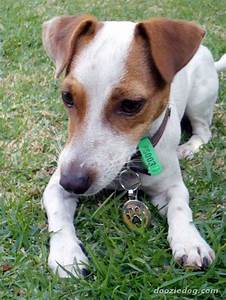
Label: cane